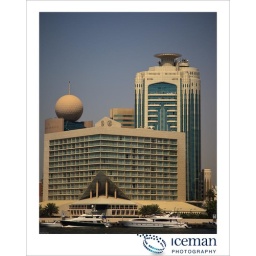
Another tower building in Dubai